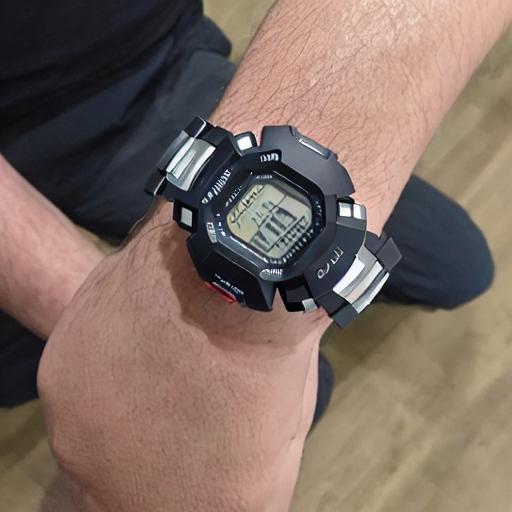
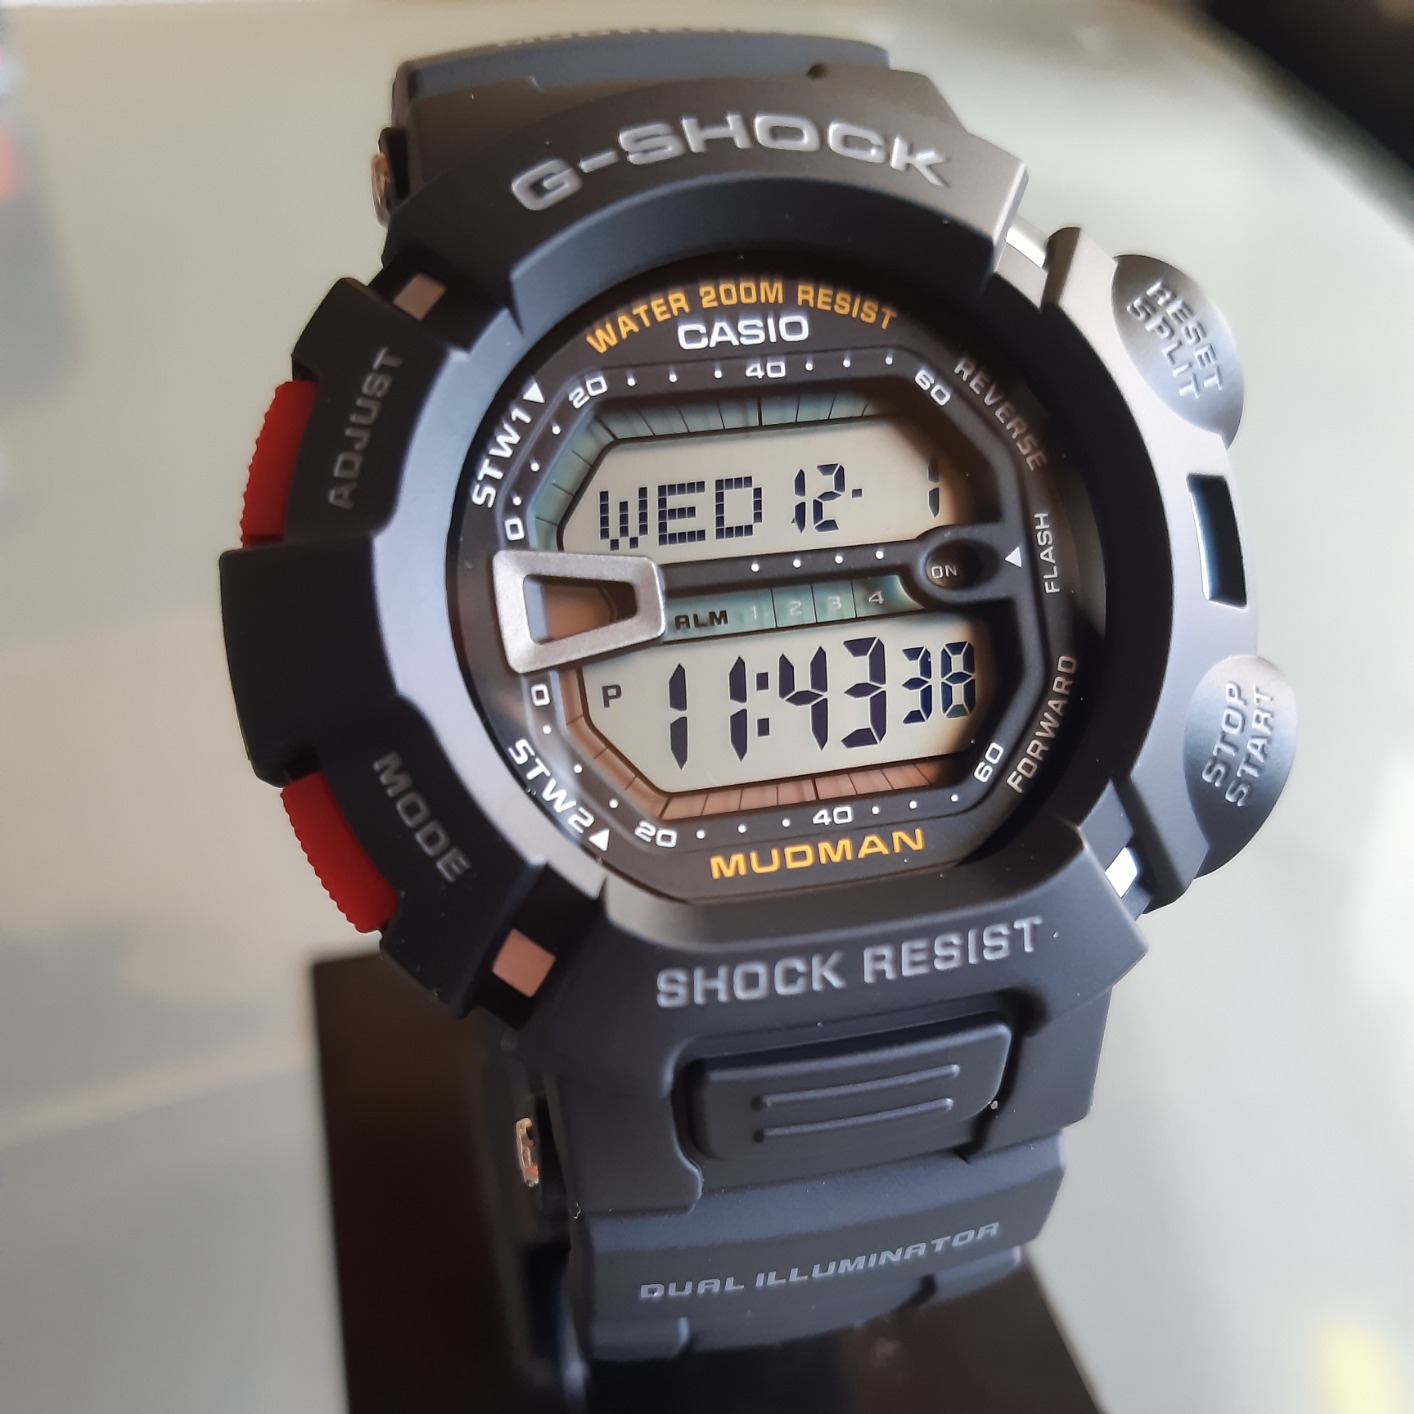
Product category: accessories_watch
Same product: no